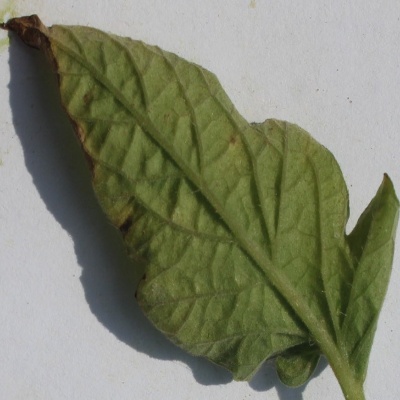
Crop: Tomato
Condition: leaf blight